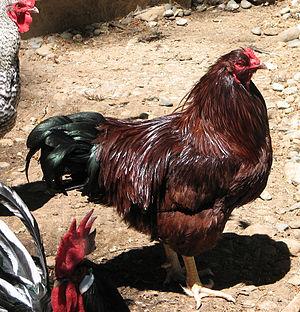
La Buckeye est une race de poule originaire de l'Ohio, aux États-Unis. Sélectionnée à la fin du XIXᵉ siècle, la buckeye est la seule race de poule américaine à l'avoir été par une femme, et la seule race américaine à avoir une crête en pois. En 2008, les buckeyes sont très rares, et les associations de sauvegarde des races la considèrent comme en danger critique de disparition. Le nom de la race vient directement du surnom de l'État de l'Ohio : « Buckeye state », et sa couleur acajou lui donne une ressemblance avec l'Ohio Buckeye, une plante typique de la région. La race a deux intérêts, et cumule une production d'œufs tout à fait honorable avec une bonne production de viande. Les buckeyes ont la peau jaune, et pondent des œufs marron.